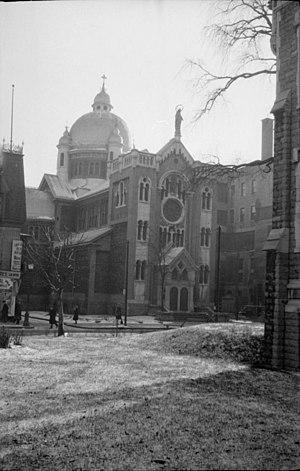
Nous voyons l'église Notre-Dame-de-Lourdes, située à l'angle des rues Sainte-Catherine et Notre-Dame-de-Lourdes dans l'est de Montréal.
La chapelle Notre-Dame-de-Lourdes de Montréal est un lieu de culte catholique situé au 430, rue Sainte-Catherine Est, à Montréal, au Canada.